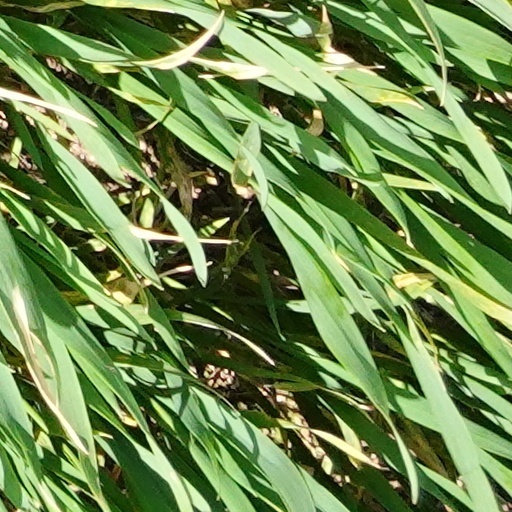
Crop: wheat